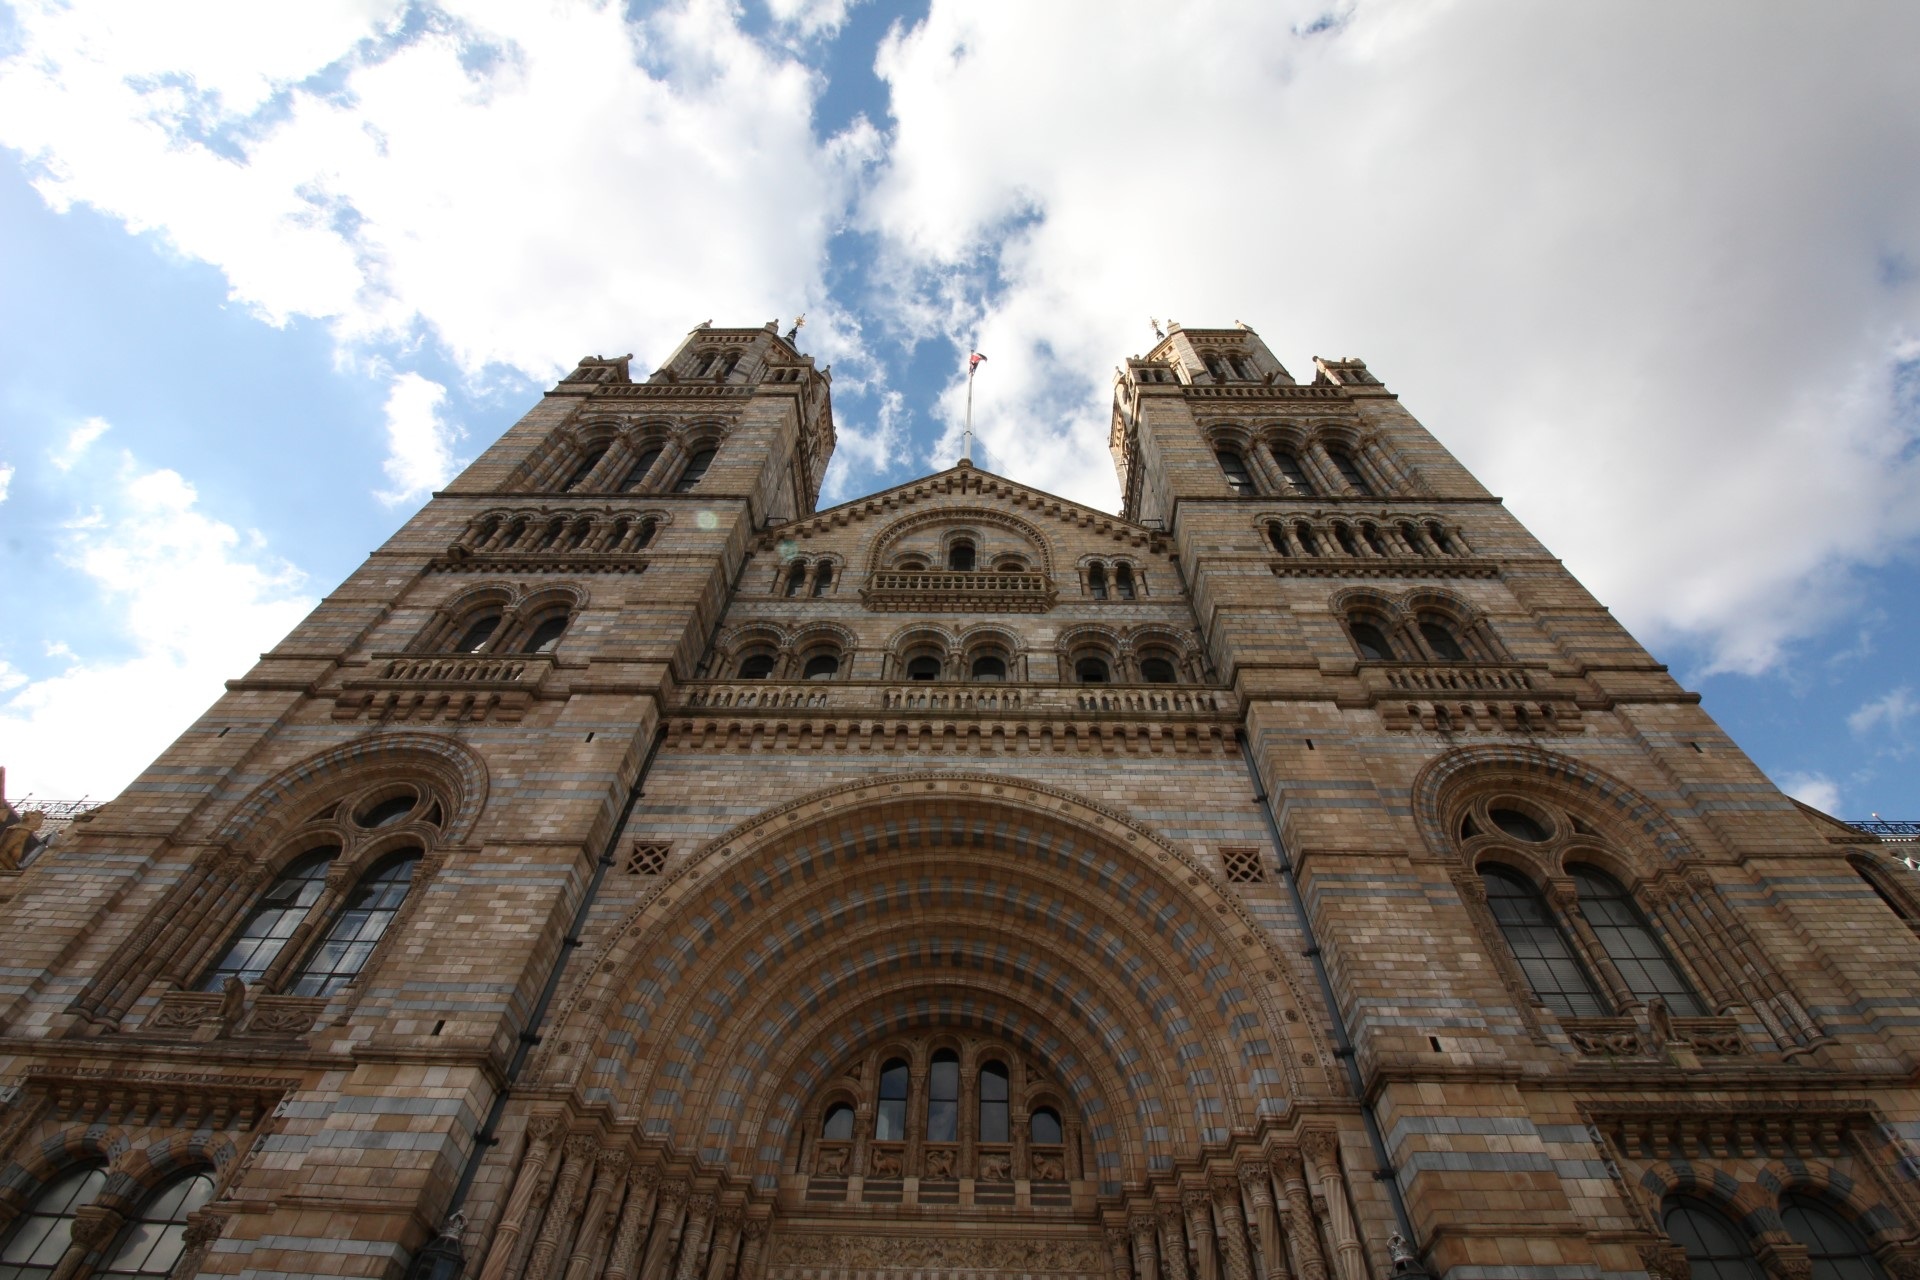
architecture, building, city, monument, landmark, facade, church, cathedral, tourism, place of worship, england, london, temple, history, middle ages, historian, historic site, ancient history